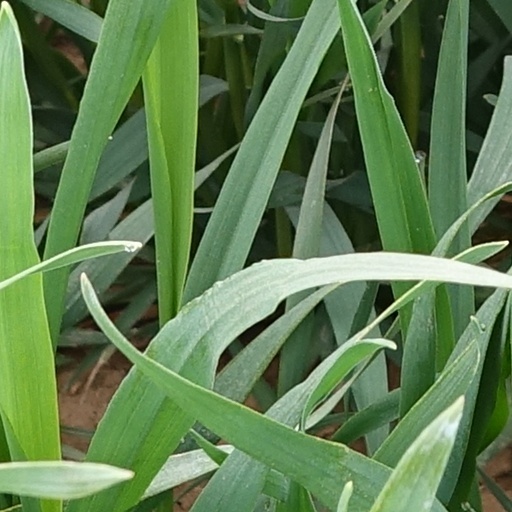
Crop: wheat